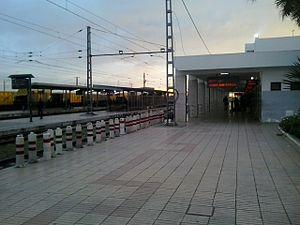
Gare d'Aïn Sebaâ - Casablanca
La gare d'Aïn Sebaâ est une gare ferroviaire située à Casablanca dans le quartier d'Aïn Sebaâ.